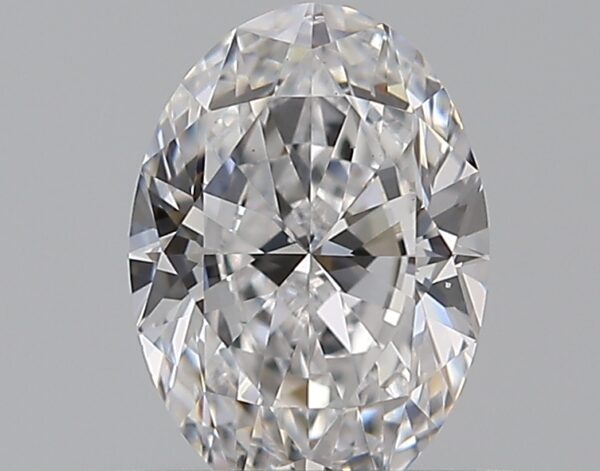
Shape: oval
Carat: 0.55
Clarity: VS2
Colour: D
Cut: EX
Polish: EX
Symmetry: VG
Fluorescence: M
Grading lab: GIA
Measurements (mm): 6.39 x 4.56 x 2.81